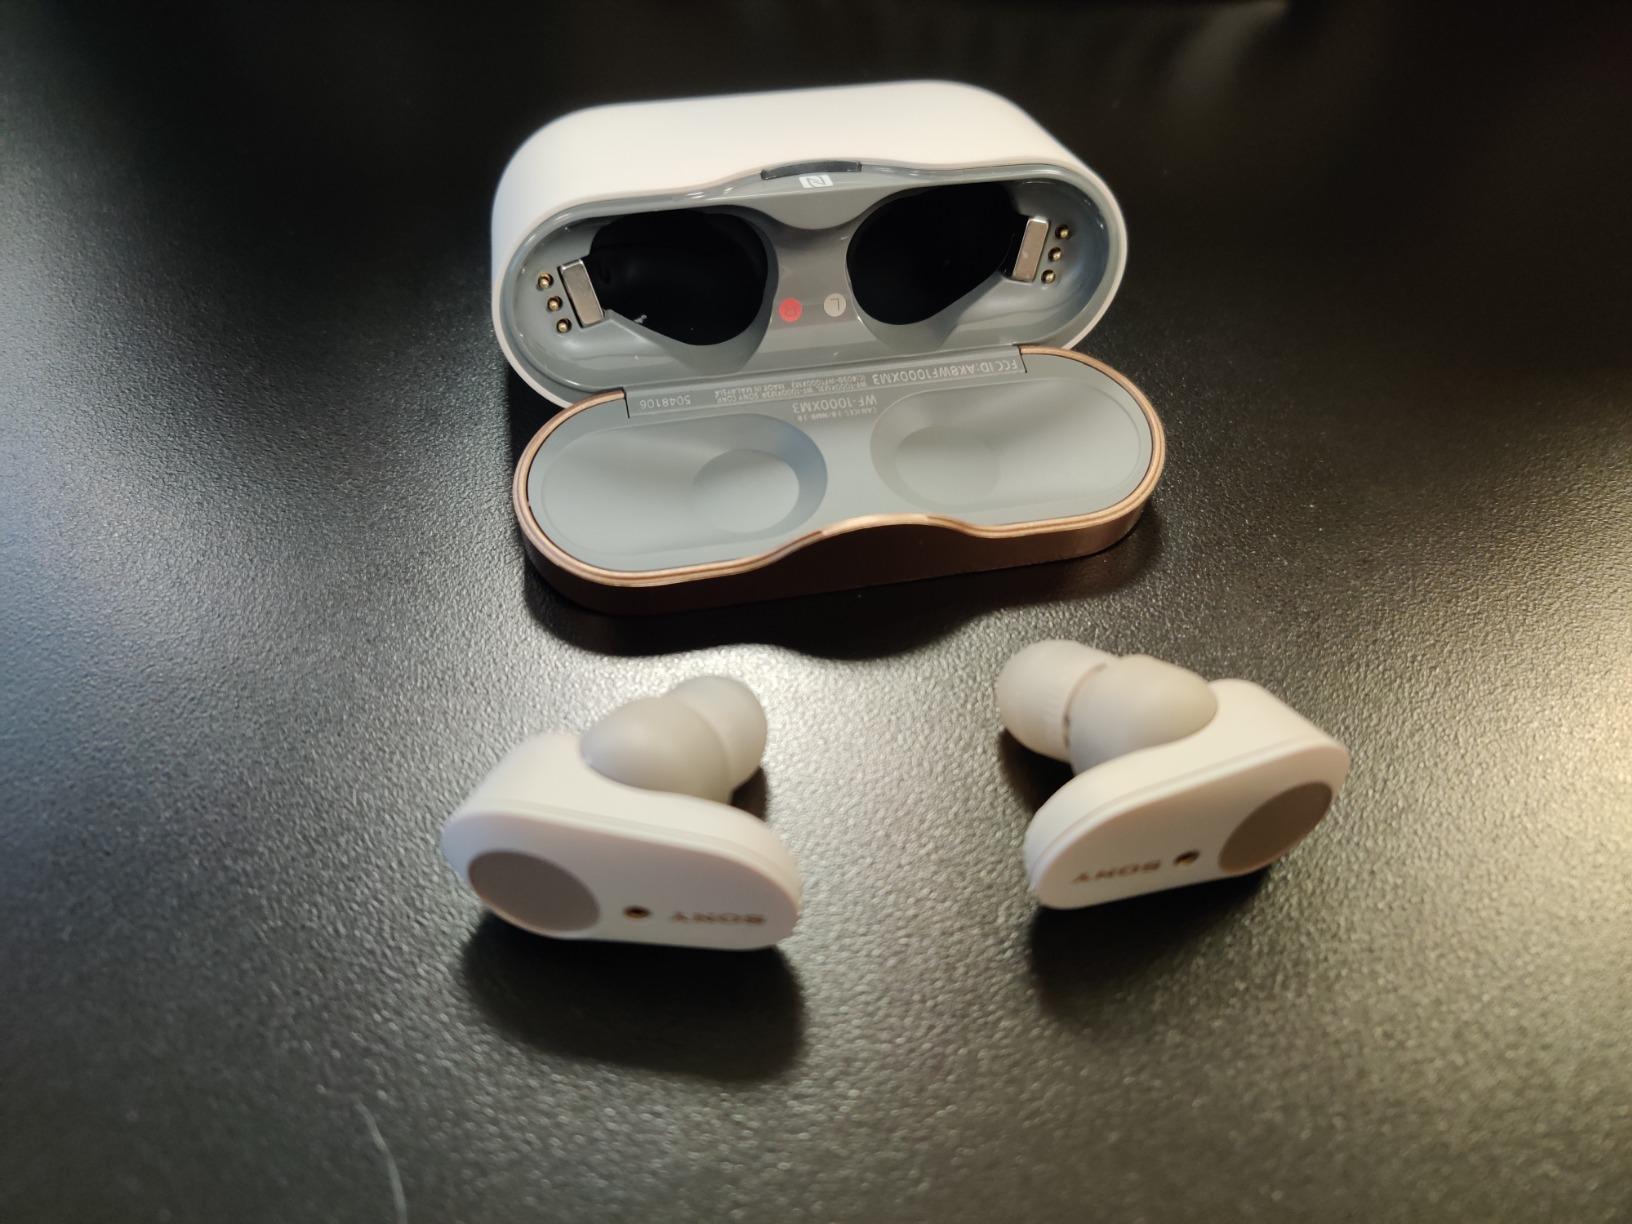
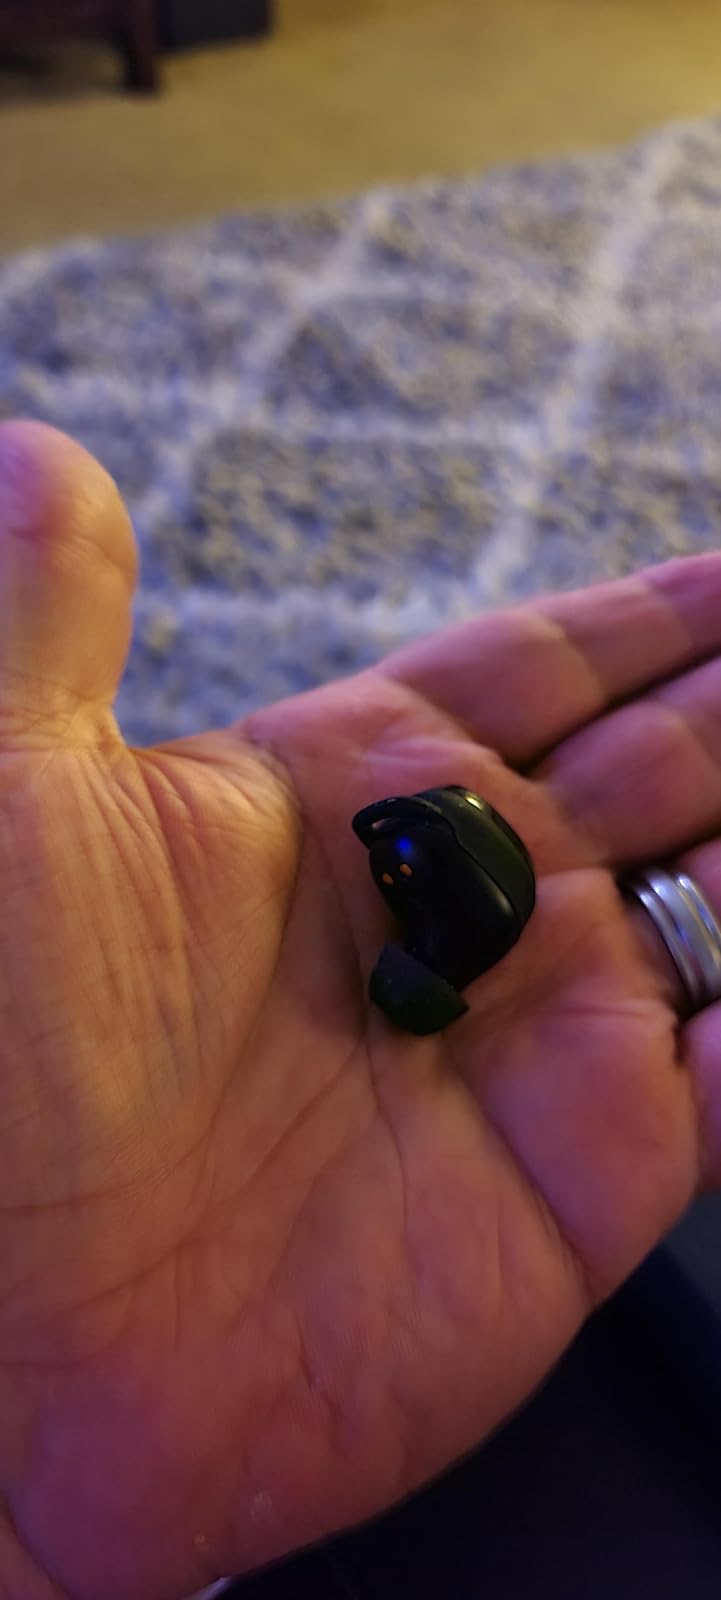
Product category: earbuds
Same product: no